NSA encryption systems

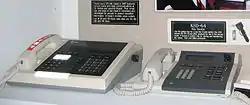
STU-III phones with crypto-ignition keys

Fourth generation systems (1990s) use more commercial packaging and electronic key distribution. Integrated circuit technology allowed backward compatibility with third generation systems. Security tokens, such as the KSD-64 crypto ignition key (CIK) were introduced. Secret splitting technology allows encryptors and CIKs to be treated as unclassified when they were separated. Later the Fortezza card, originally introduced as part of the controversial Clipper chip proposal, were employed as tokens. Cryptoperiods were much longer, at least as far as the user was concerned. Users of secure telephones like the STU-III only have to call a special phone number once a year to have their encryption updated. Public key methods (FIREFLY) were introduced for electronic key management (EKMS), which employed a commercial or militarized personal computer running MS-DOS to generate cryptographic keys and signal operating instructions (SOI/CEOI). An NSA-supplied AN/CSZ-9 hardware random number generator produced the needed random bits. The CSZ-9 connects to the PC through an RS-232 port and is powered by five D cell (BA-30) batteries. In later phases of EKMS, the random data functionality is included in an NSA key processor (KP). Keys could now be generated by individual commands instead of coming from NSA by courier.